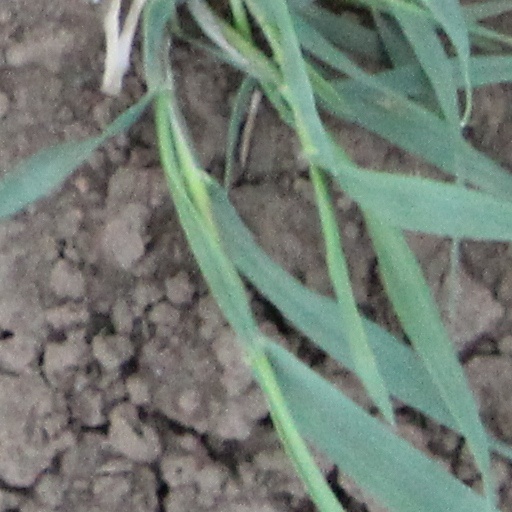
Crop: wheat